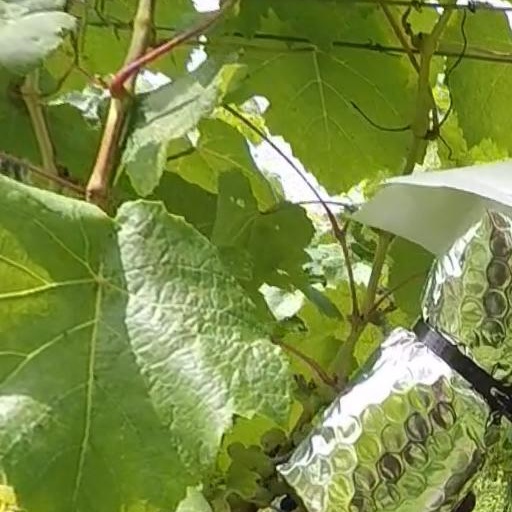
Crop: grape